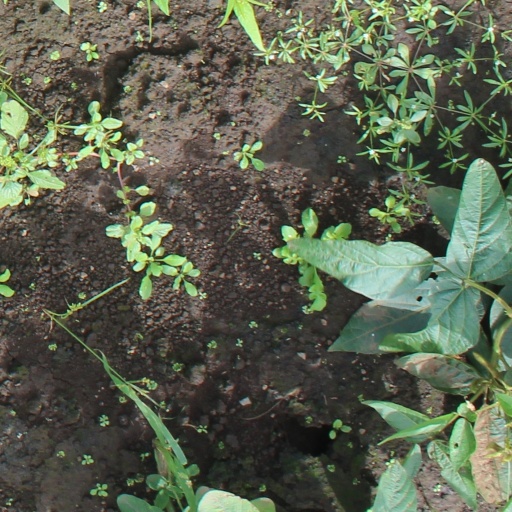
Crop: soybean